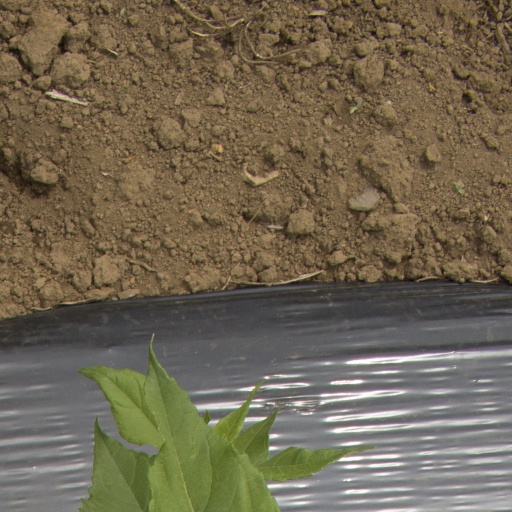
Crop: Jerusalem artichoke